Jeff Twitty

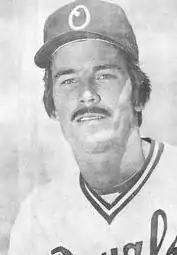
Twitty in 1980

Jeffrey Dean Twitty (born November 10, 1957) is a former Major League Baseball pitcher who played for one season. He pitched for the Kansas City Royals for 13 games during the 1980 season.